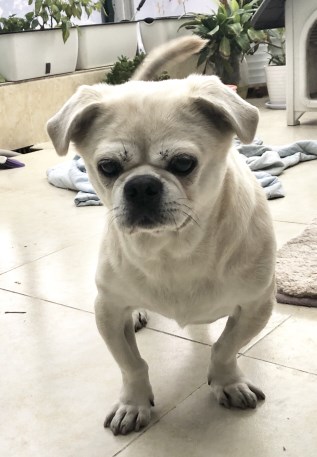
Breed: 3336-n000121-chinese_rural_dog